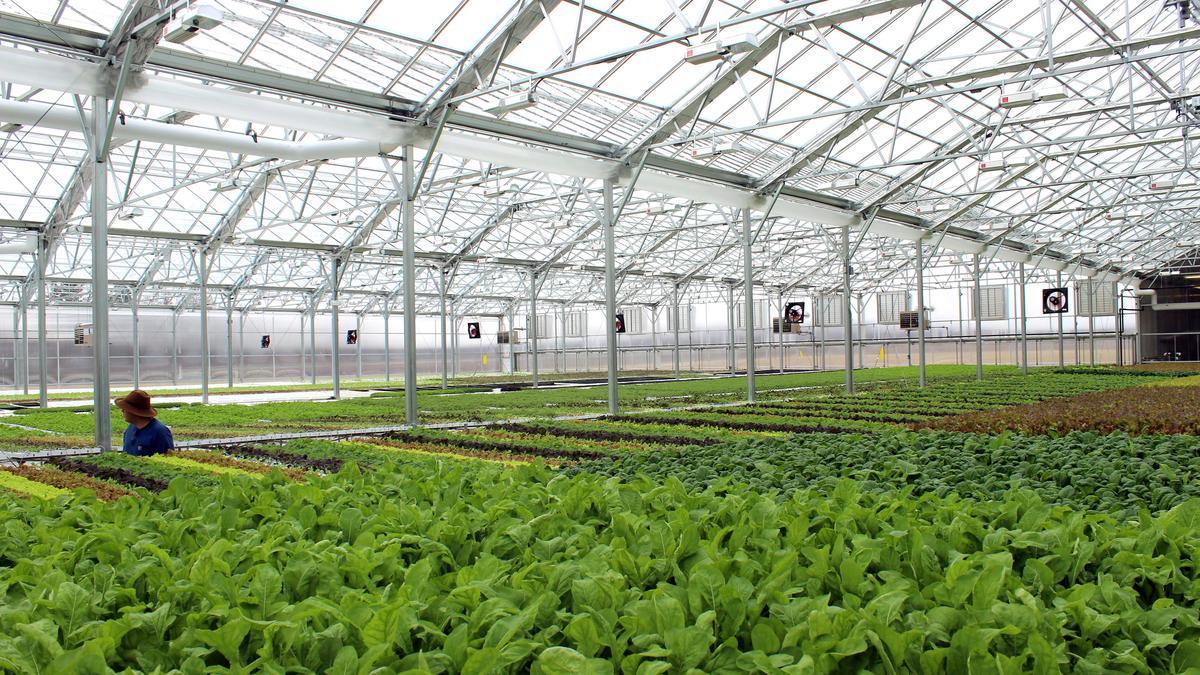
Mimea ya aina mbalimbali iliyooteshwa kwenye vitalu ndani ya banda kubwa, lililotengenezwa kwa kutumia vyuma, ndani kukiwa na mtu anayeangalia moja ya kitalu kilicho na mimea.